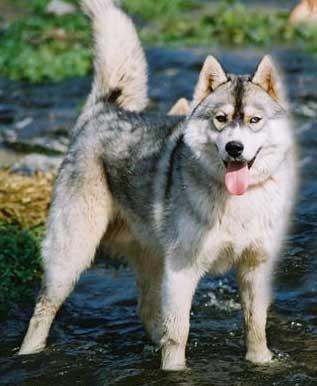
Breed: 1160-n000003-Siberian_husky